Ships of the Night

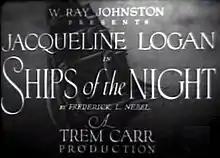

Ships of the Night is a 1928 American silent adventure film directed by Duke Worne and starring Jacqueline Logan, Sôjin Kamiyama and Jack Mower.